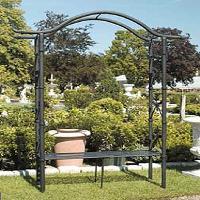
Weather: sun or clear